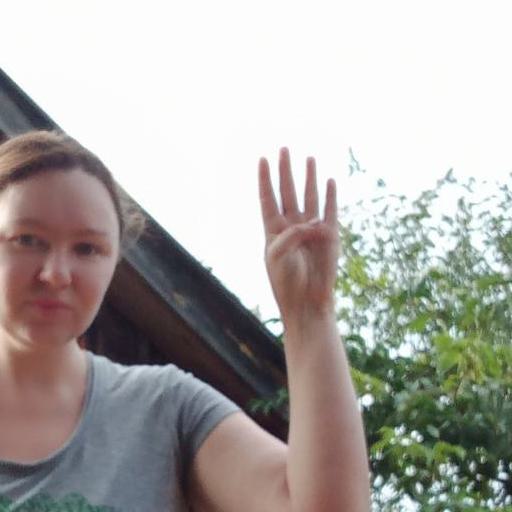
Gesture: four